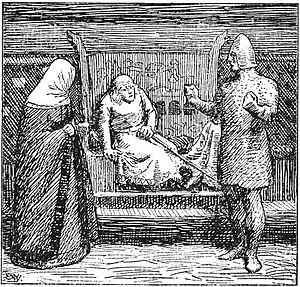
Inge Krokrygg
Inge Krokrygg var konge af Norge fra 1136 til 1161.